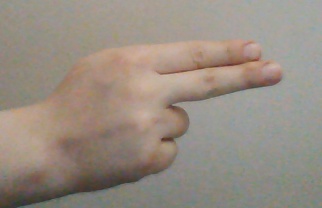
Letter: ain